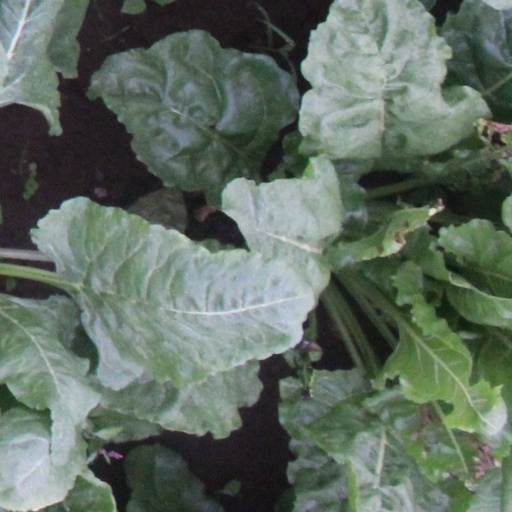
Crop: sugar beet